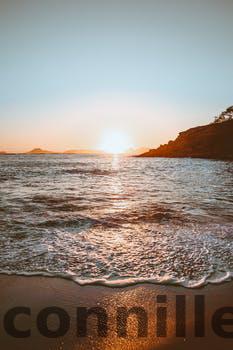
Label: Watermark